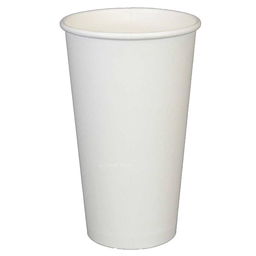
Label: paper